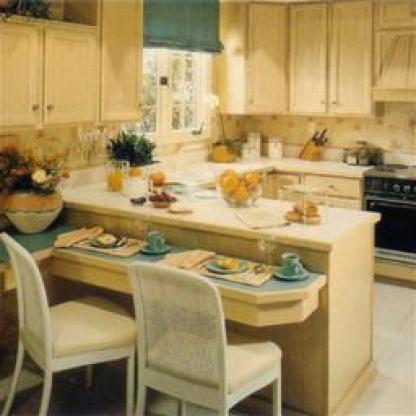
Scene: Indoor